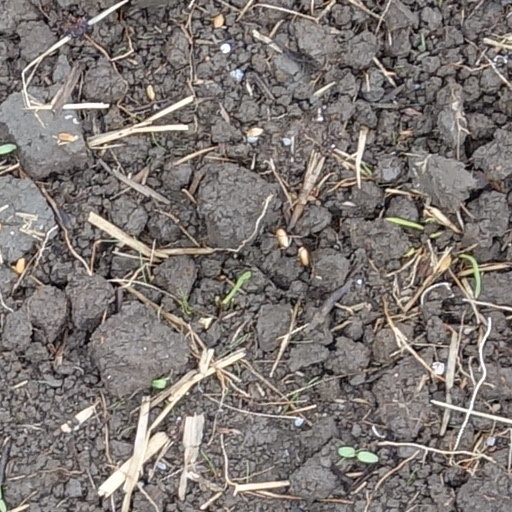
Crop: wheat